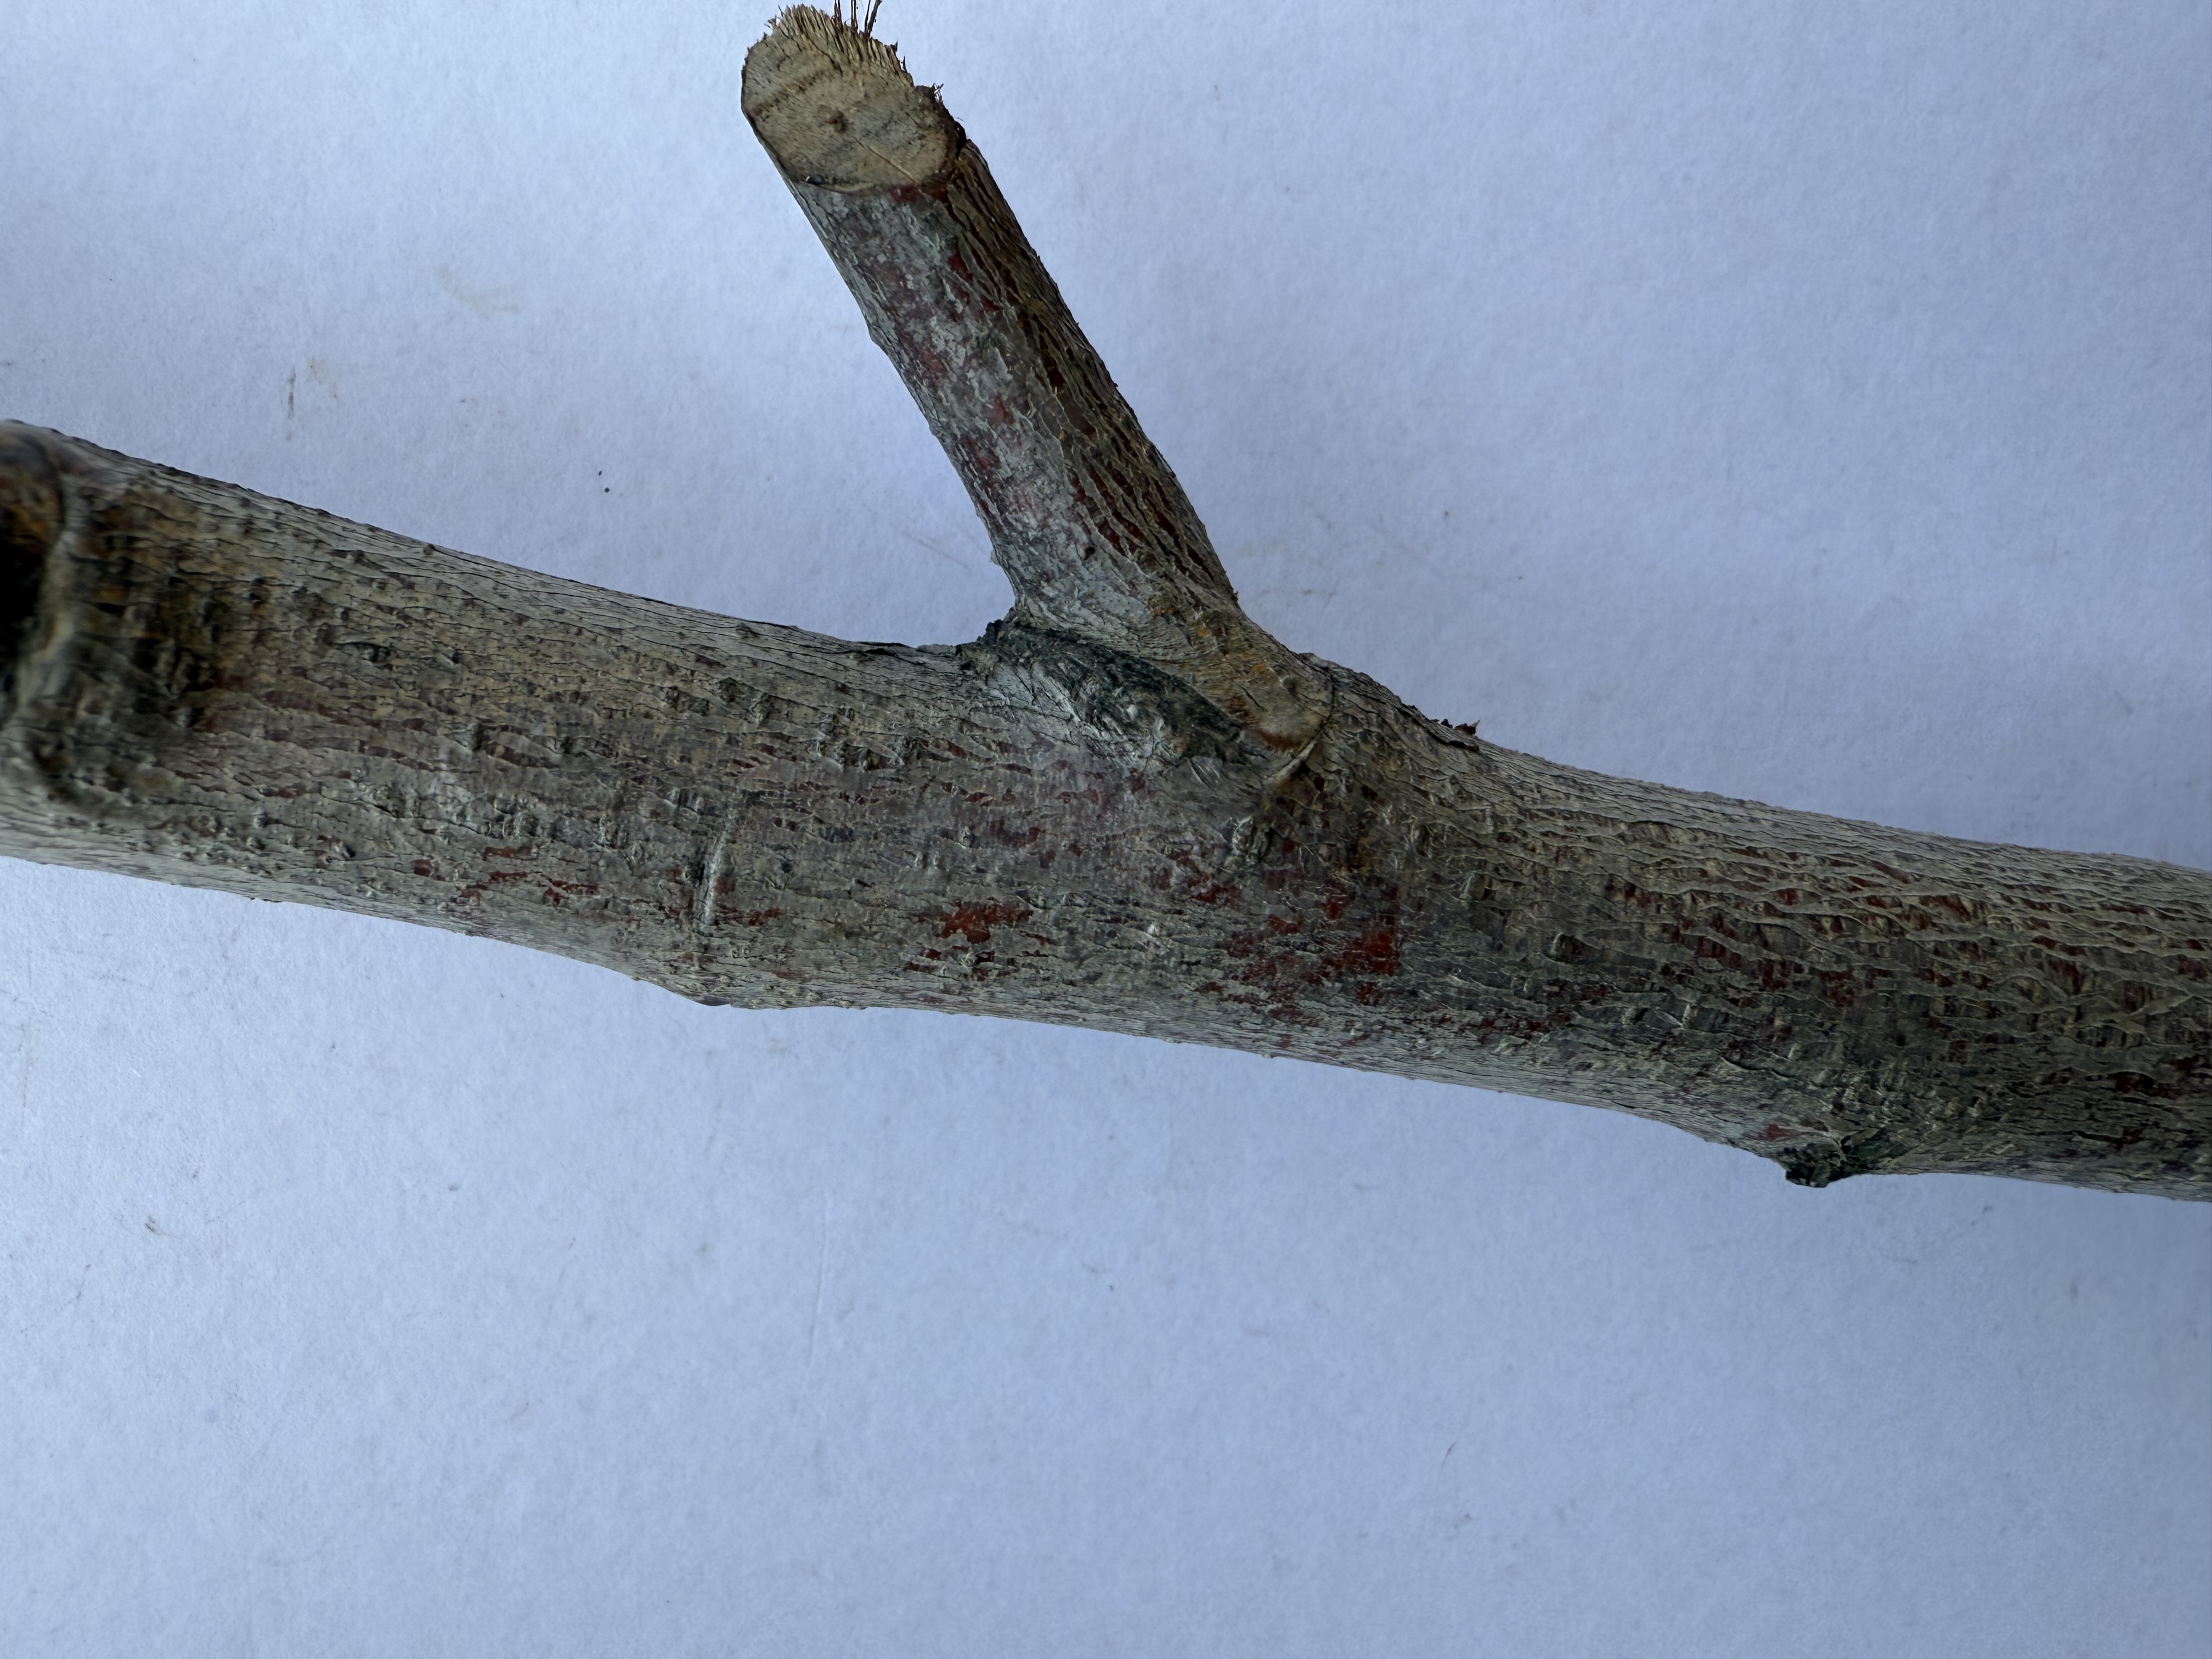
Variety: Red Haven Peach